Dolneni

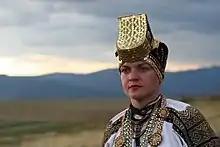
People of Dolneni in traditional costume

According to the 2021 census, the village had a total of 300 inhabitants. Ethnic groups in the village include: